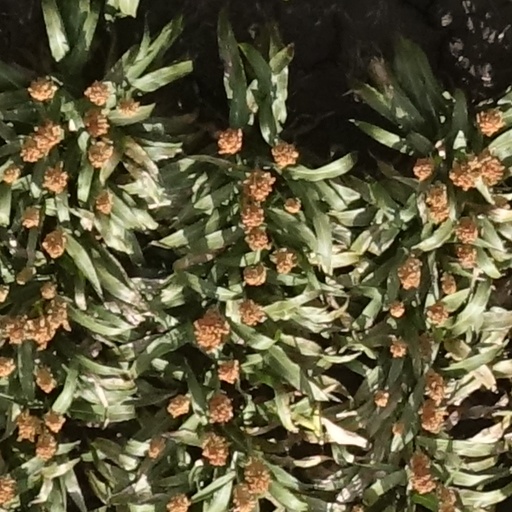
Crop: sorghum